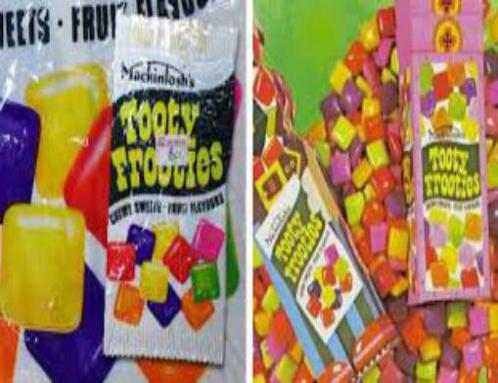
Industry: Food